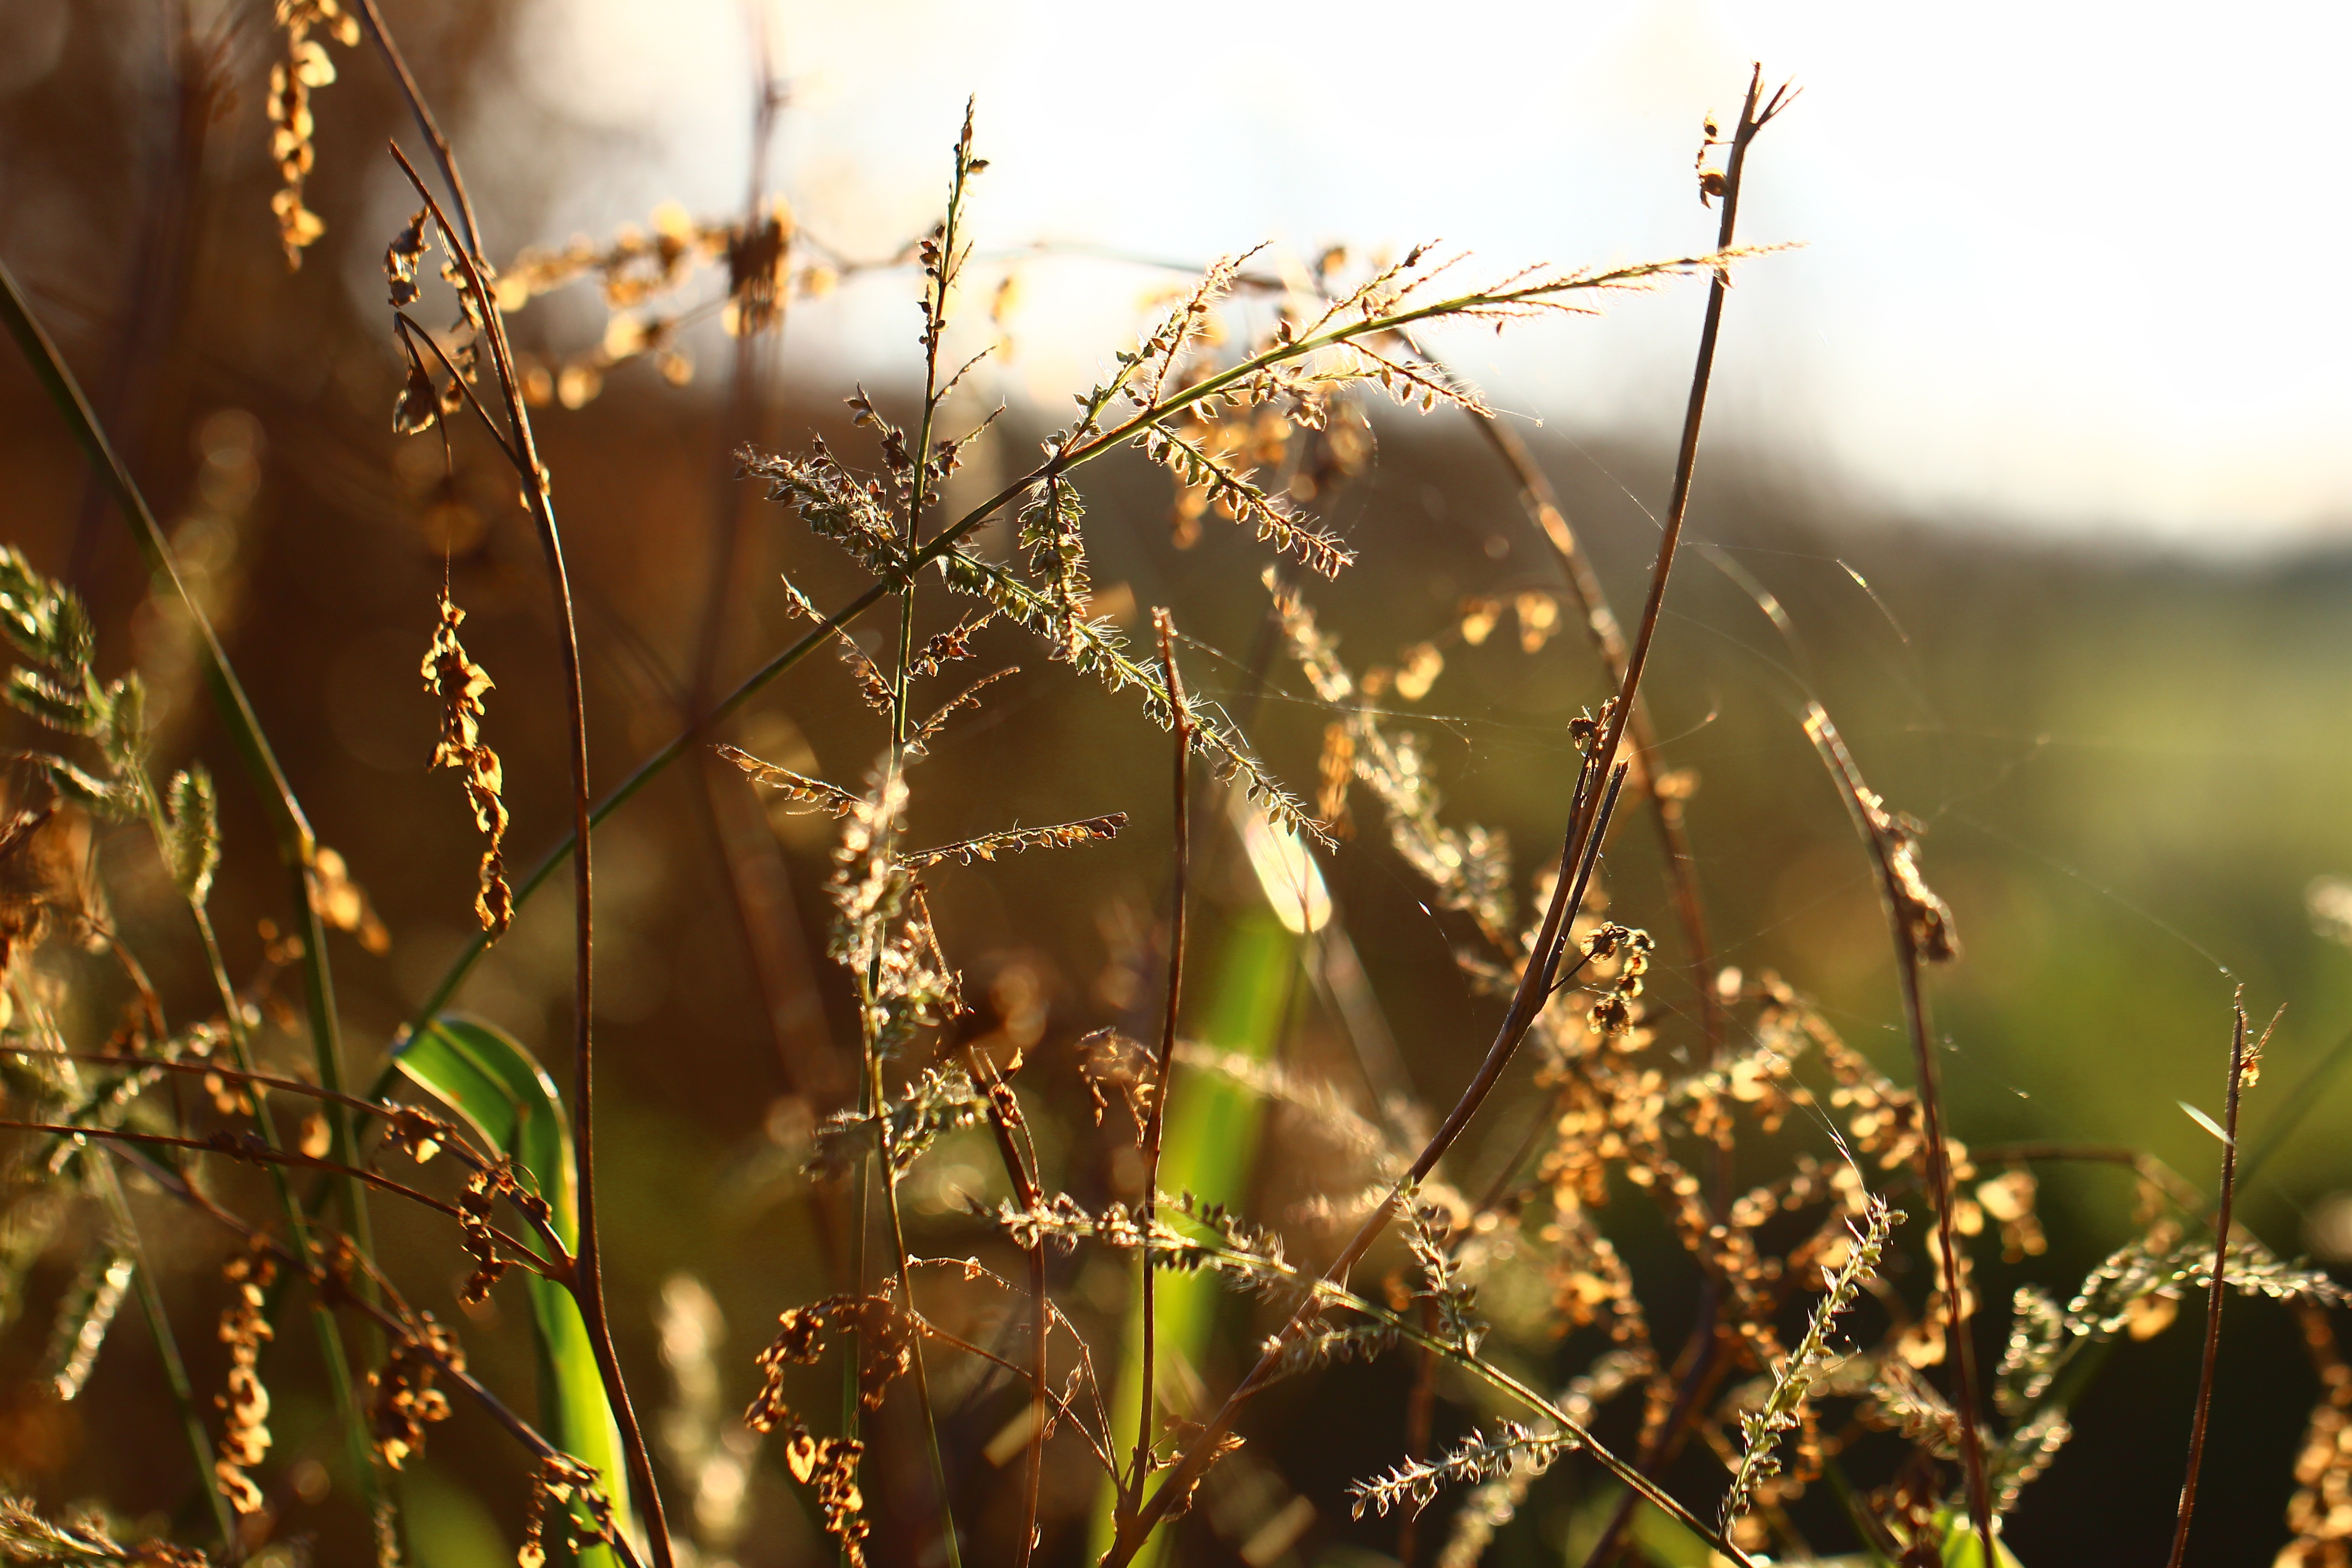
landscape, nature, grass, branch, dew, plant, sun, field, meadow, sunlight, morning, leaf, flower, summer, autumn, flora, silhouettes, moisture, grasses, back light, macro photography, grass family, plant stem